Highland midge

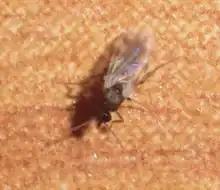

Midge bites may be prevented by wearing clothes to minimise exposed skin and using a midge net to cover the head.